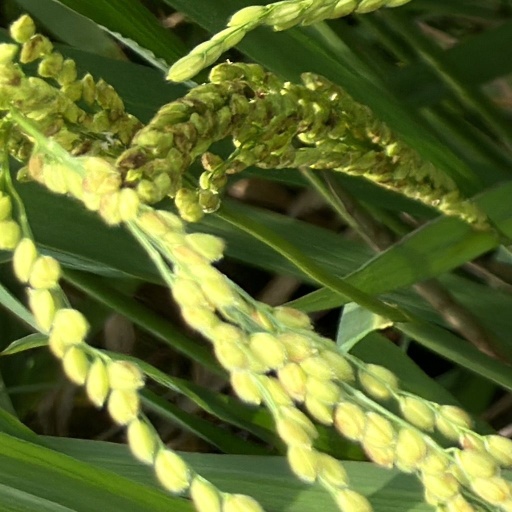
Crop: rice